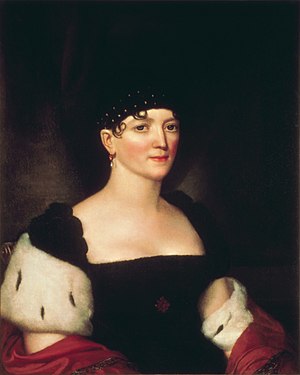
Elizabeth Kortright Monroe
Elizabeth Kortright Monroe var hustru til James Monroe, USA's femte præsident.